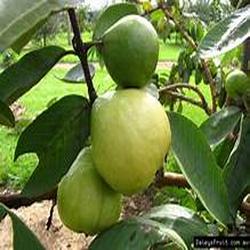
Label: Guava